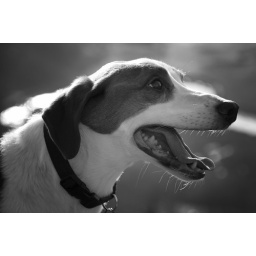
Archie in black and white